Patiala

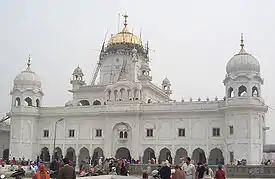
Gurdwara Dukh Nivaran Sahib, Patiala

Kali Devi Temple is a Hindu temple dedicated to Maa Kaali. The temple was built by the Sikh ruler of the Patiala State, Maharaja Bhupinder Singh, who financed the building of the temple in his capital and oversaw its installation in 1936. Legend has it that the Maharaja built the temple to protect the city from flooding and performed annual sacrifice at the temple. Bhupinder Singh ruled the princely state of Patiala from 1900 to 1938. He brought the 6-ft statue of Divine Mother Kali and Paawan Jyoti from Bengal to Patiala and offered the first Bali (sacrifice) of a water buffalo to the temple. Because of the temple's beautiful structure, it has been declared a national monument.